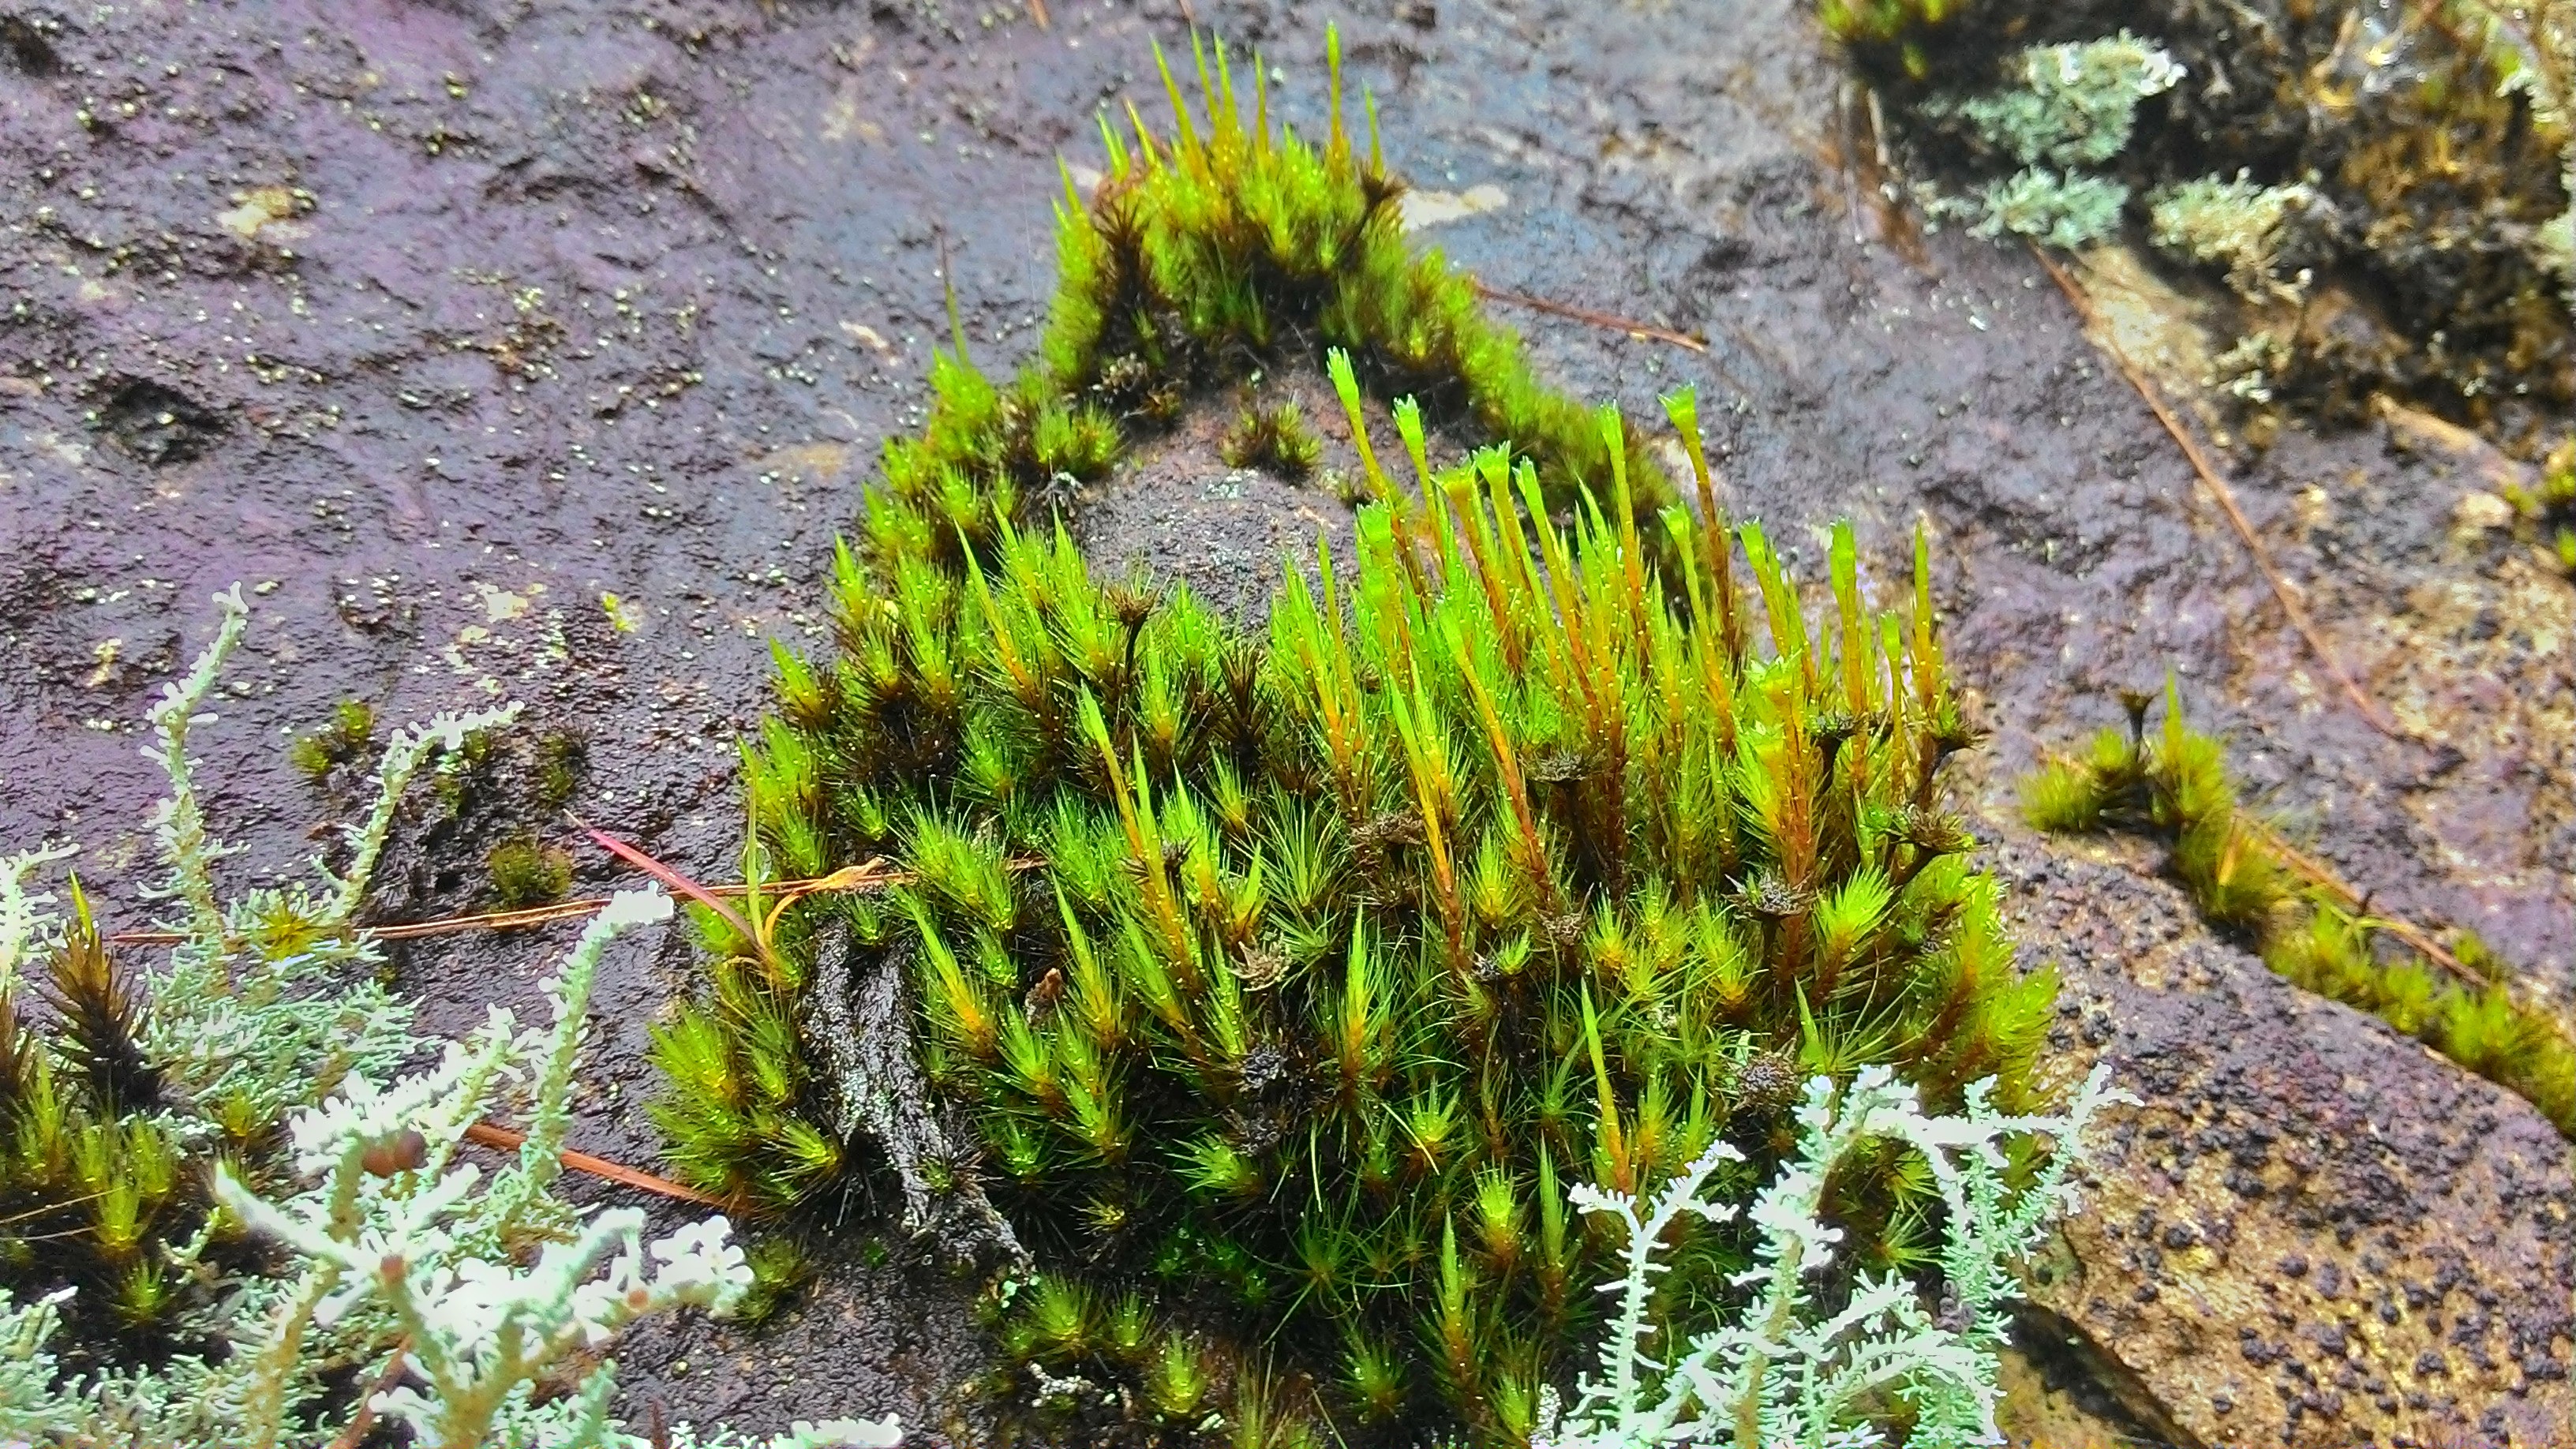
forest, plant, ground, flower, wet, moss, botany, flora, algae, vegetation, damp, ecosystem, flowering plant, grass family, land plant, non vascular land plant